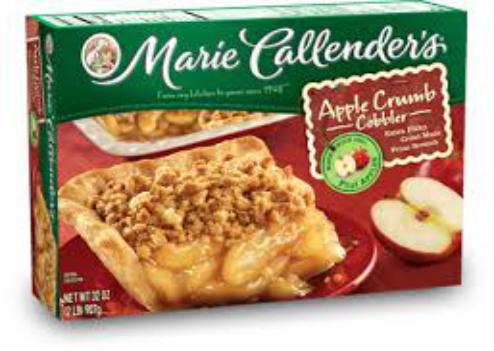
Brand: Marie Callender's
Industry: Food